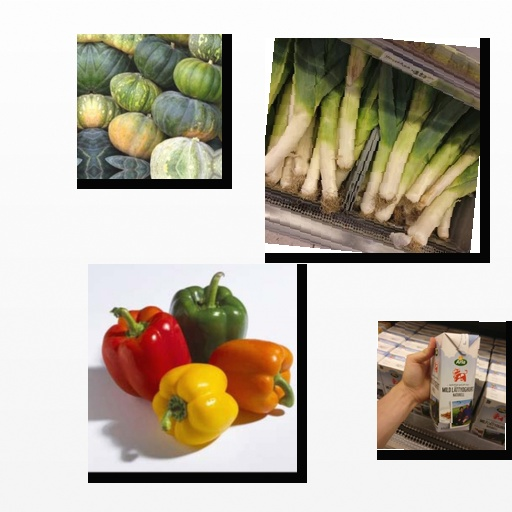
Food items: pumpkin, natural_low_fat_yogurt, leek, bell_pepper